French Riviera

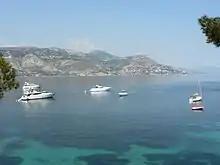
Cap Ferrat; Plage la Paloma, a beach on the Côte d'Azur

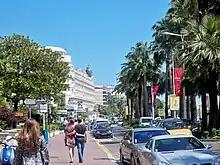
Boulevard de la Croisette along the waterfront in Cannes

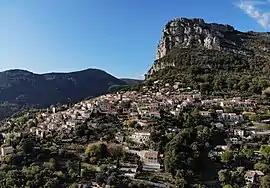
Saint-Jeannet, Alpes-Maritimes

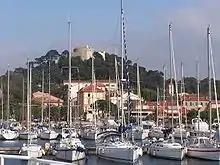
Port of Porquerolles, an island in Var

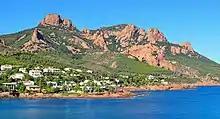
Saint-Raphaël

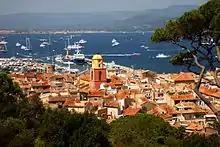
Saint-Tropez

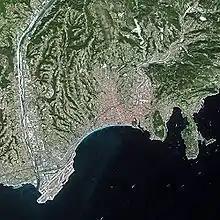
Nice seen from Spot Satellite

Mareterra District in Monaco: In December 2024, Monaco unveiled the Mareterra district, a six-hectare eco-friendly extension featuring luxury residences and public spaces. This project underscores Monaco's commitment to sustainable urban expansion. FINANCIAL TIMES